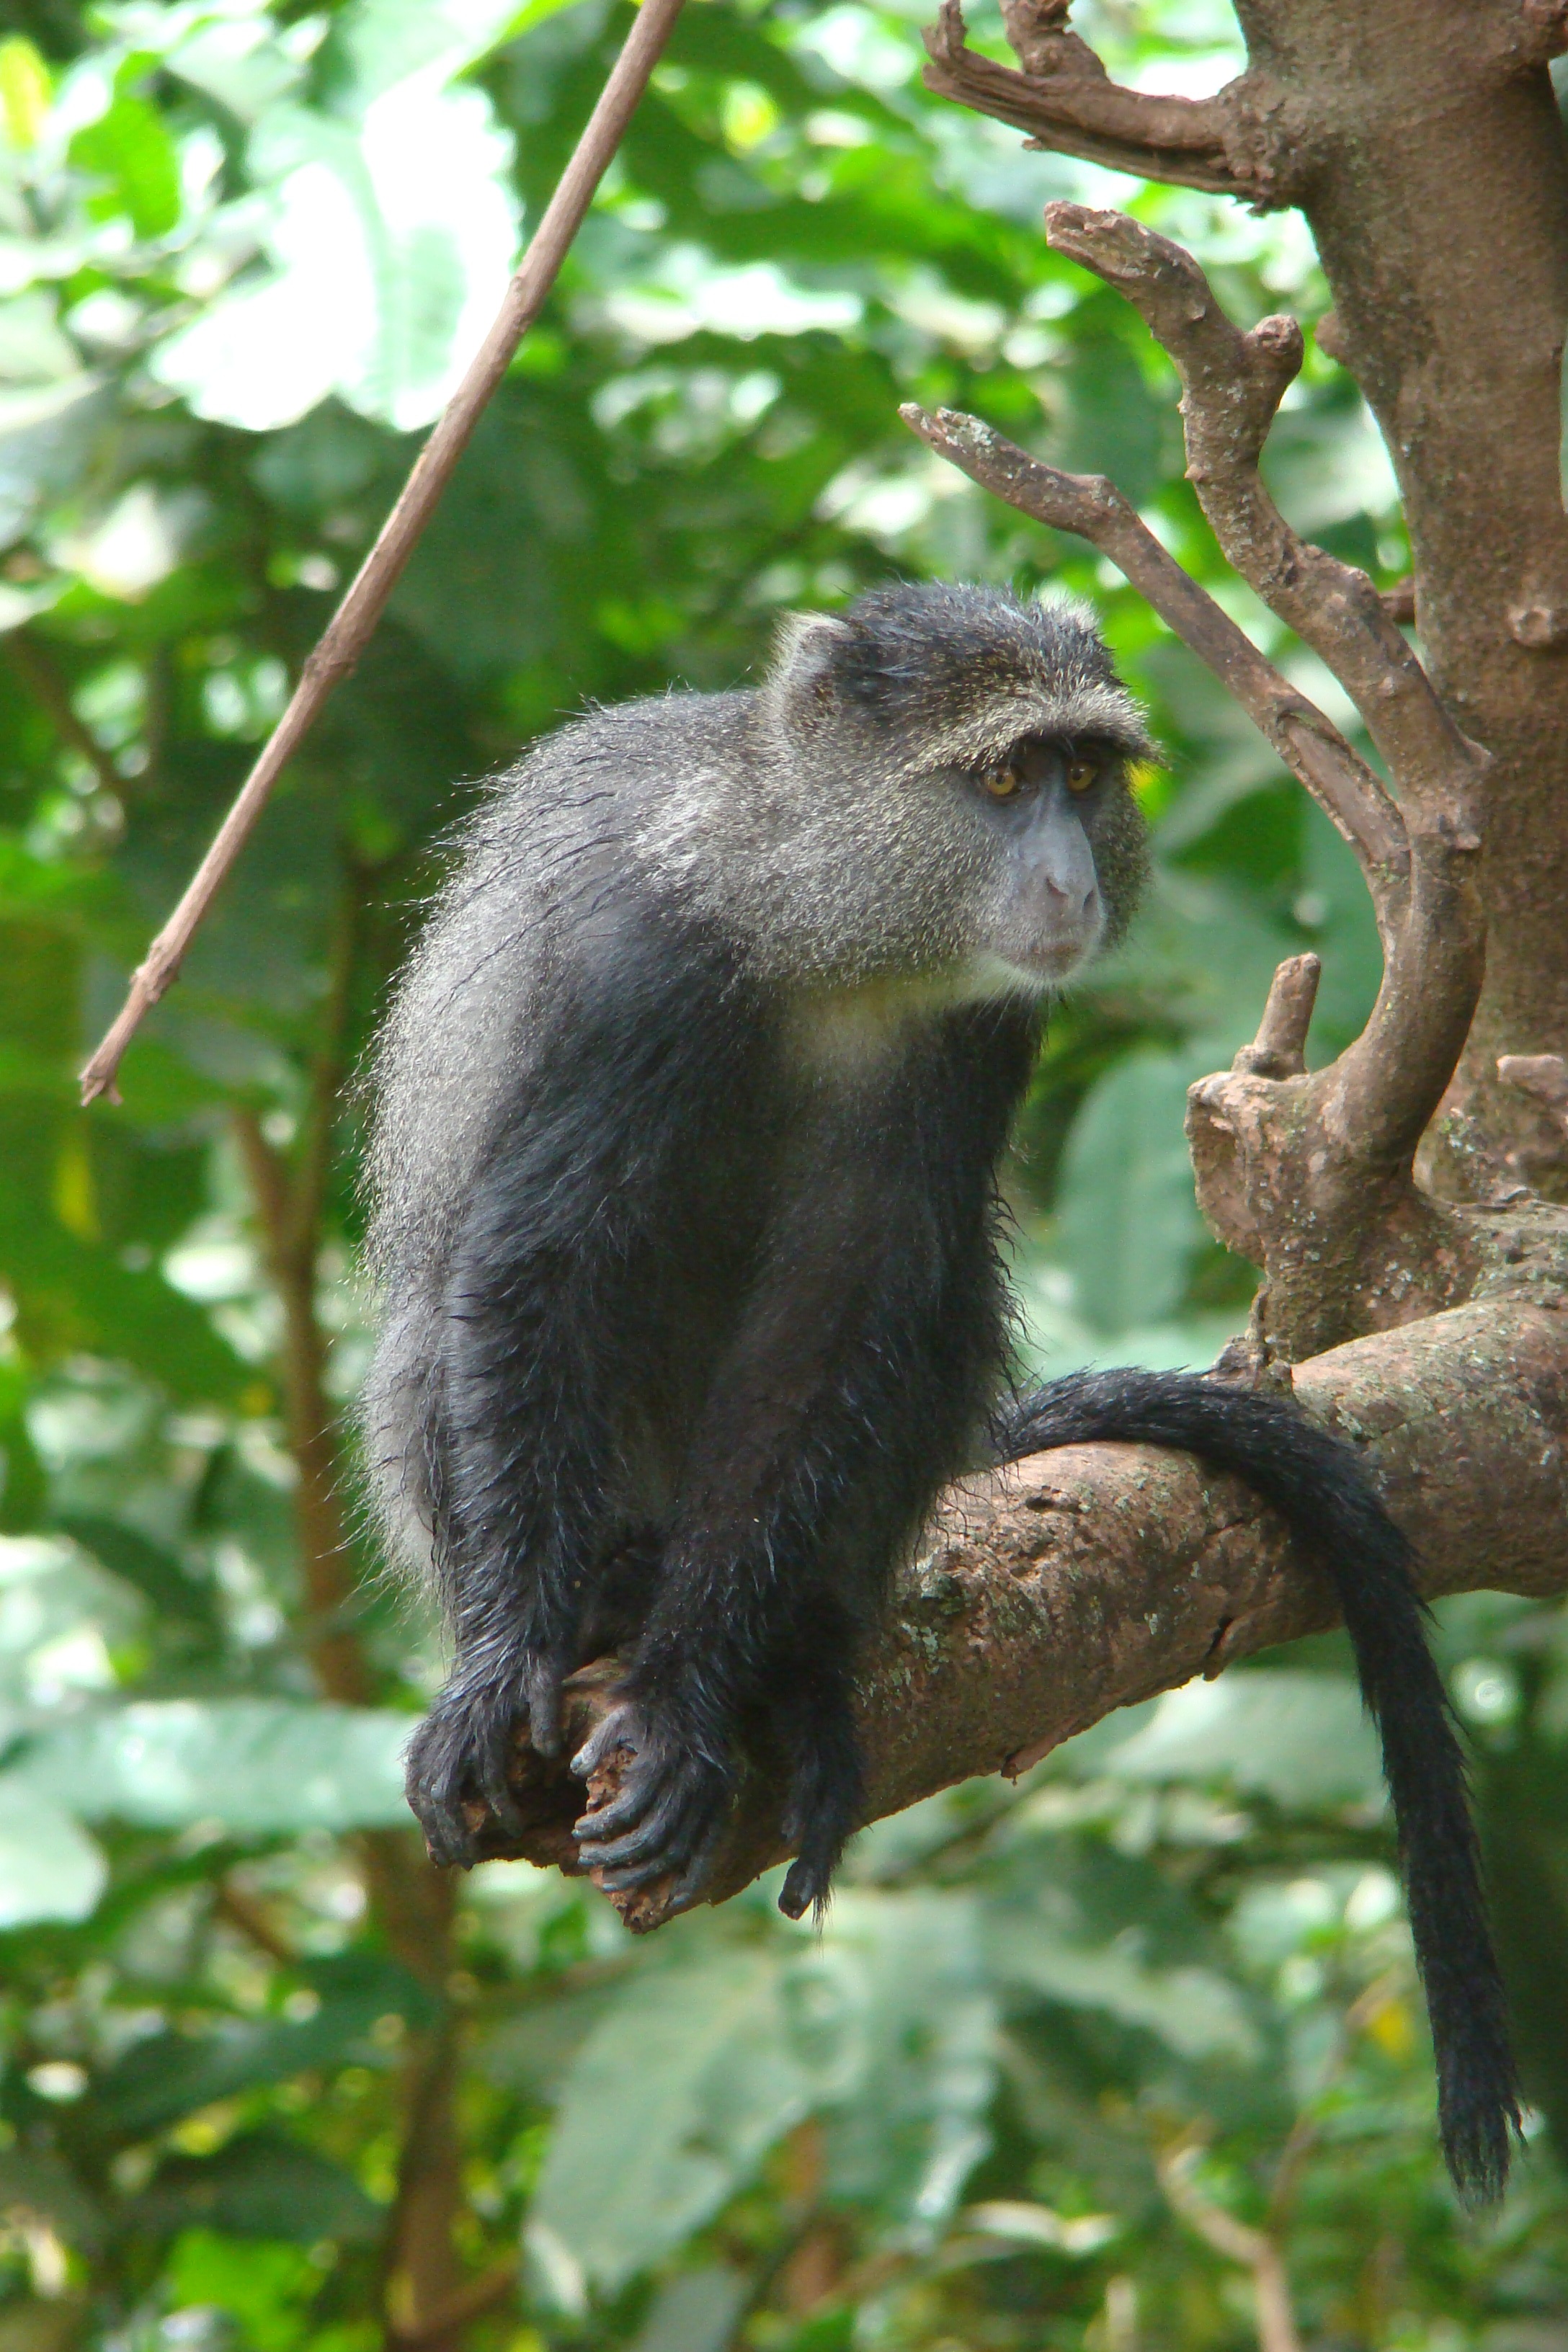
nature, wilderness, branch, animal, wildlife, wild, jungle, africa, mammal, monkey, national park, fauna, primate, wild animal, rainforest, vertebrate, tanzania, animal world, animal portrait, macaque, old world monkey, spider monkey, capuchin monkey, wildlife reserve, new world monkey, tufted capuchin, white headed capuchin